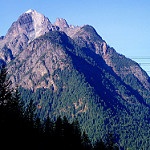
Label: mountain